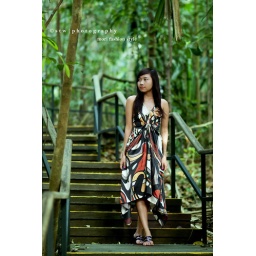
mori means forest in Japanese. Mori girl expresses a fashion style of girl living in the forest.